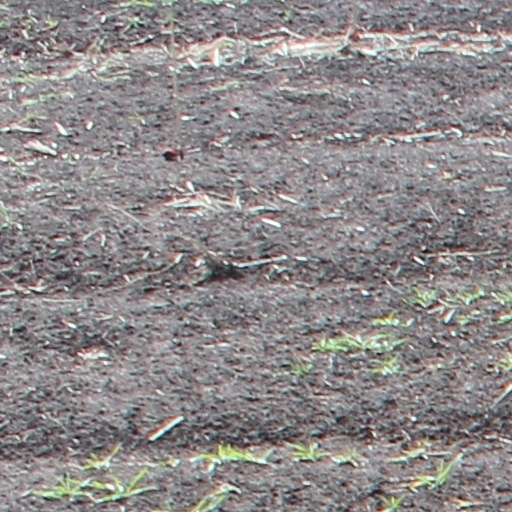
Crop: wheat